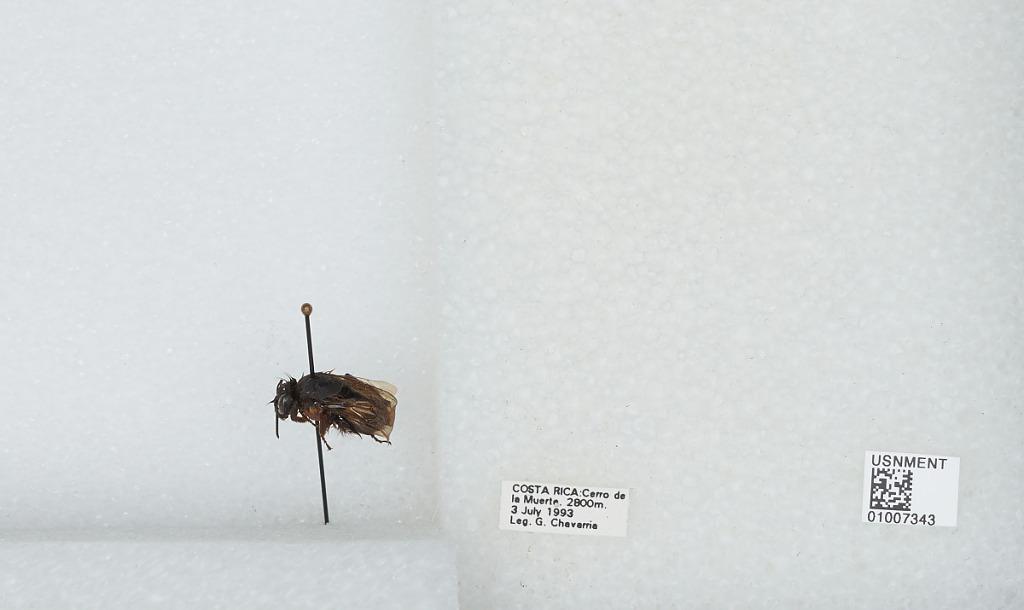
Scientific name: Bombus (Pyrobombus) ephippiatus (Say)
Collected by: G. Chavarria
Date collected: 1993-7-3
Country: Costa Rica
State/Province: San Jose
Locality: Cerro de la Muerte
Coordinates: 9.5583, -83.7239